City of Hamilton (Victoria)

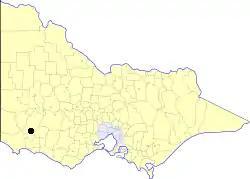
Location in Victoria

The City of Hamilton was a local government area about west of Melbourne, the state capital of Victoria, Australia. The city covered an area of , and existed from 1859 until 1994. Its area was surrounded by the Shire of Dundas.